Nigel Essenhigh

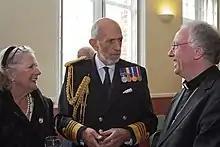
Admiral Essenhigh (centre) in 2013

Admiral Sir Nigel Richard Essenhigh (born 8 November 1944) is a former Royal Navy officer who served as First Sea Lord and Chief of the Naval Staff from 2001 to 2002. He served as a navigating officer before commanding the Type 42 destroyer and then the Type 42 destroyer during the Gulf War. As First Sea Lord he entered into a contract to acquire up to 150 Joint Strike Fighter aircraft for the UK's two new aircraft carriers. In retirement he worked for Northrop Grumman and became a non-executive director of Babcock International. He remains a Deputy Lieutenant of Devon.